Irish Hunger Memorial

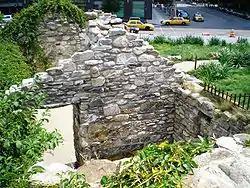
Irish Hunger Memorial cottage

The Irish Hunger Memorial (Irish: ) is a park at the corner of Vesey Street and North End Avenue in the Battery Park City neighborhood of Manhattan in New York City. The memorial is dedicated to raising awareness of the Great Irish Hunger, referred to as in Irish, in which over one million starved to death between 1845 and 1852. In the decade after 1845, over 900,000 Irish emigrants entered the port of New York so that by 1855 Irish-born New Yorkers comprised almost one third of the city's population.